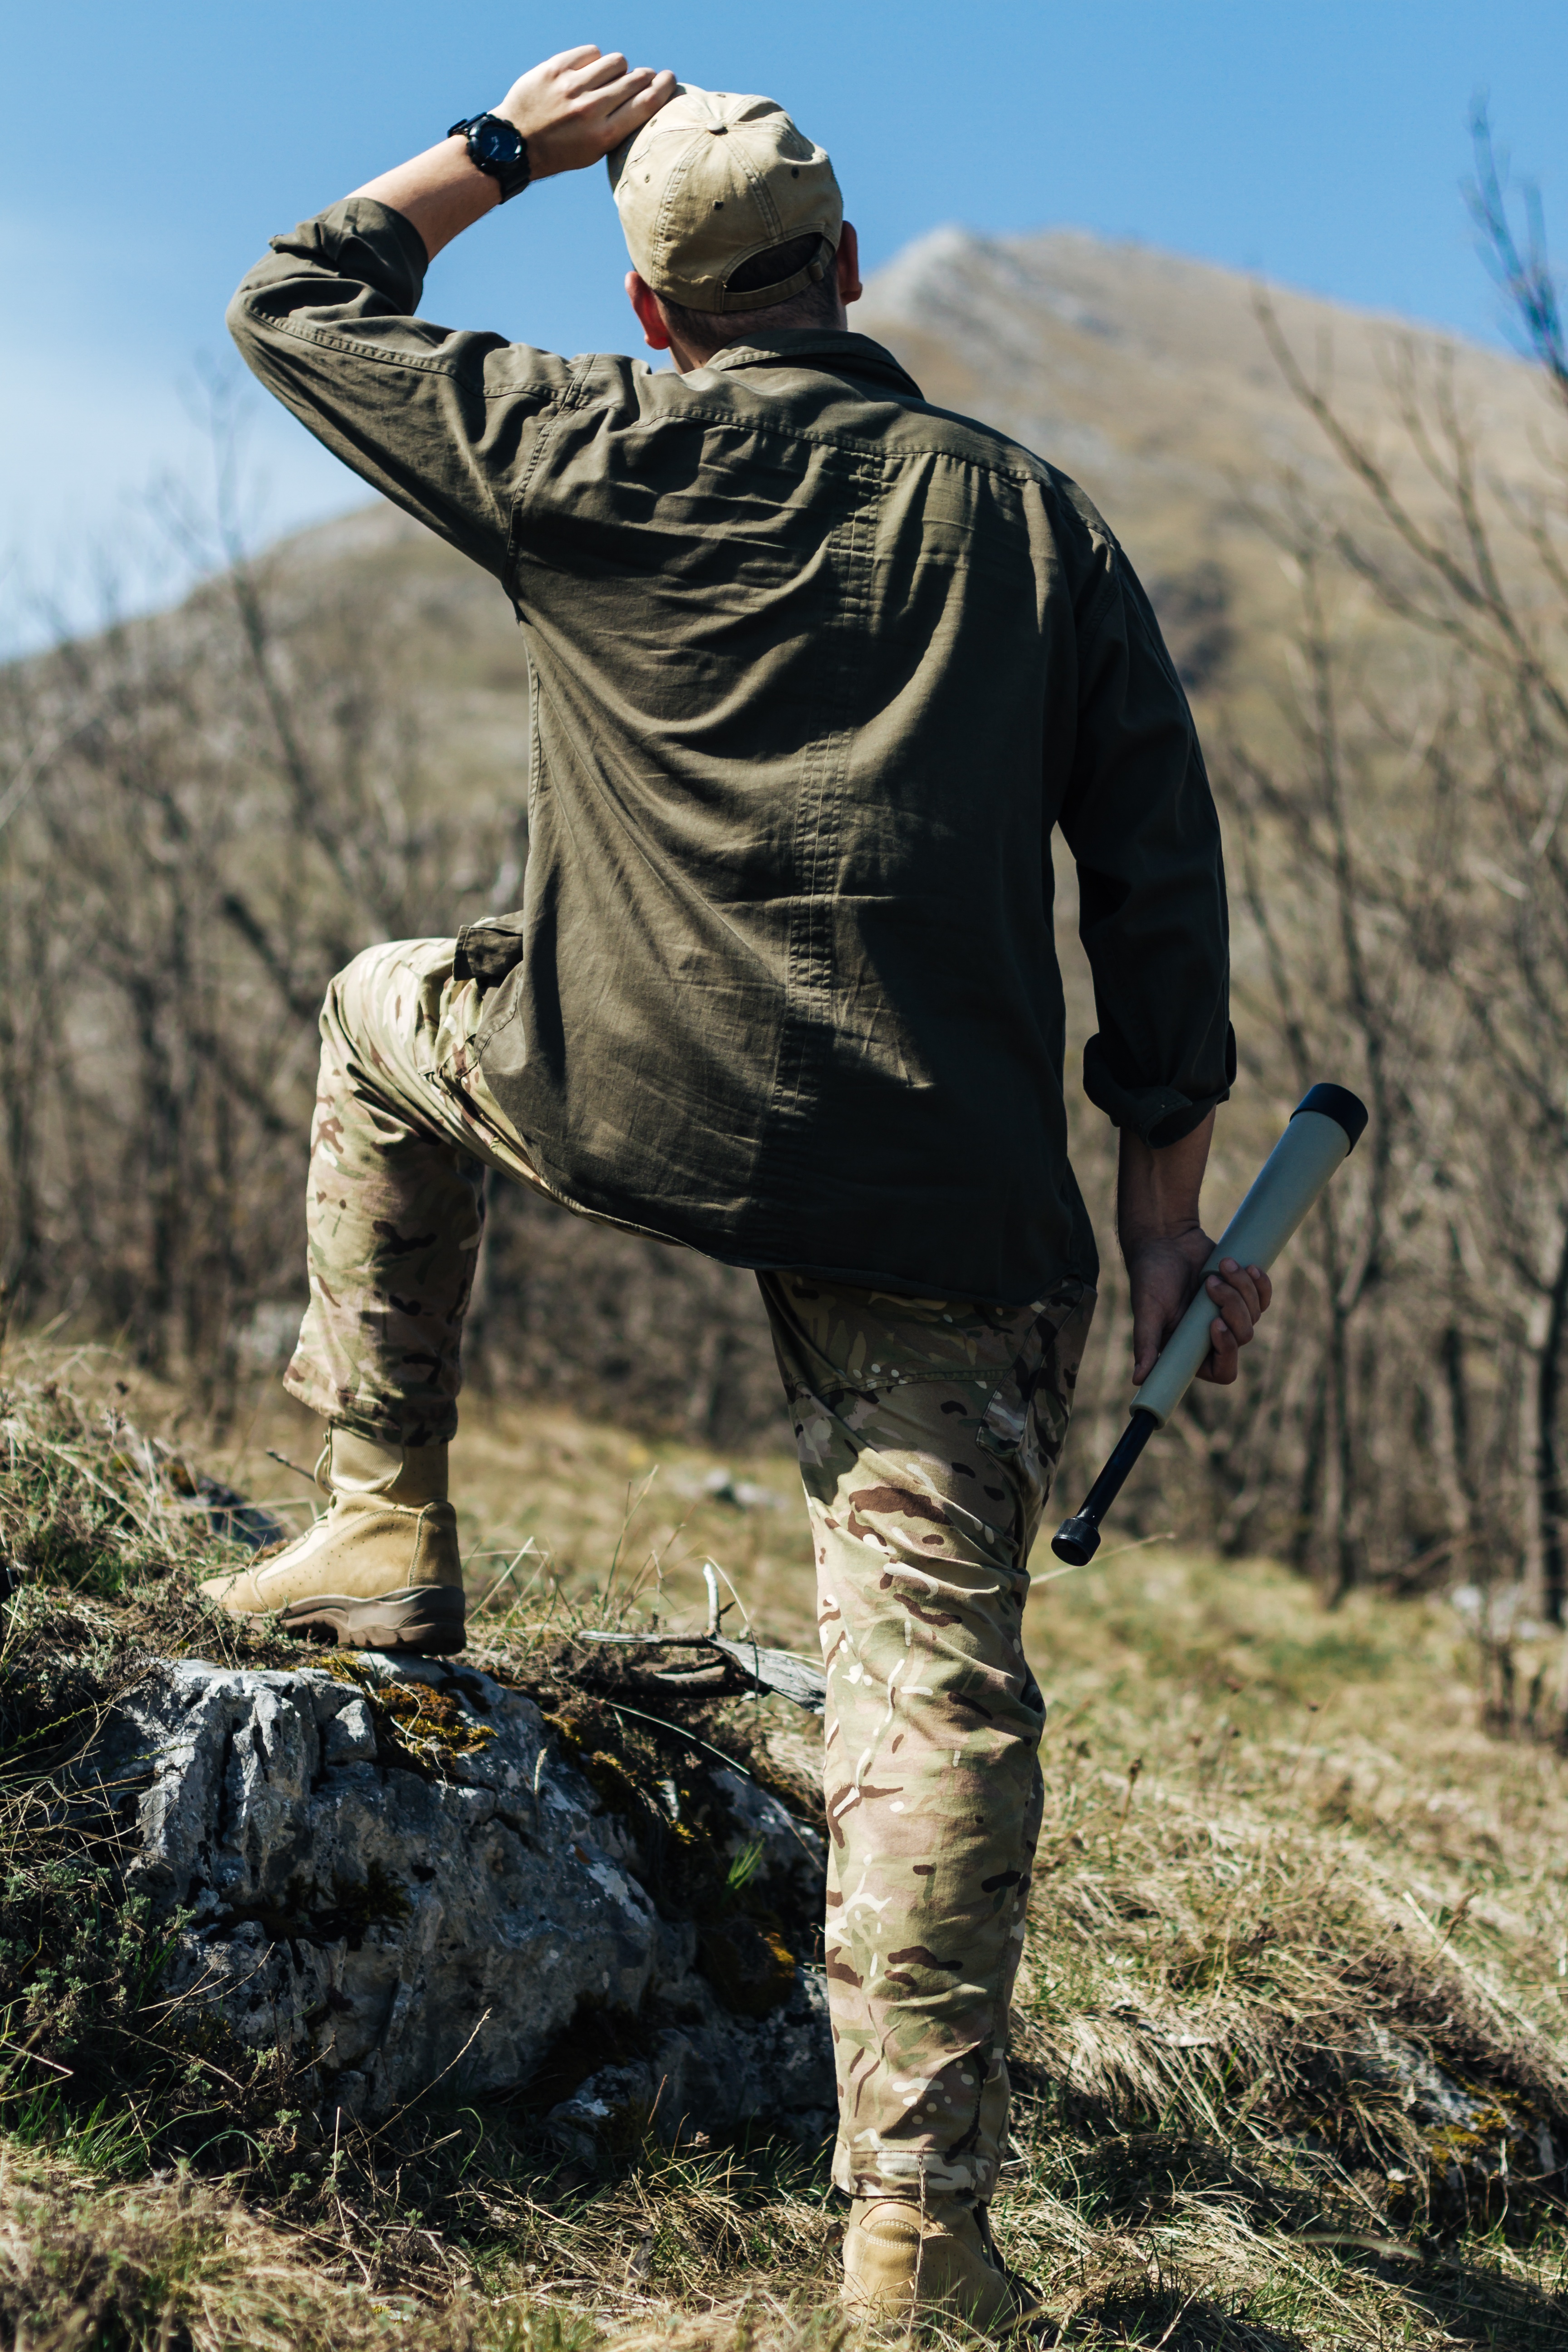
military, soldier